Lernaean Hydra

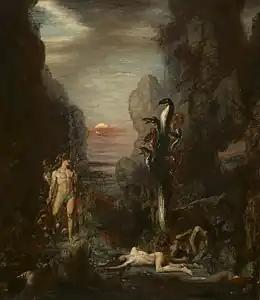
Gustave Moreau's 19th-century depiction of the Hydra, influenced by the Beast from the Book of Revelation

The Lernaean Hydra or Hydra of Lerna, more often known simply as the Hydra, is a serpentine lake monster in Greek mythology and Roman mythology. Its lair was the lake of Lerna in the Argolid, which was also the site of the myth of the Danaïdes. Lerna was reputed to be an entrance to the Underworld, and archaeology has established it as a sacred site older than Mycenaean Argos. In the canonical Hydra myth, the monster is killed by Heracles (Hercules) as the second of his Twelve Labors.